2014 Singapore Grand Prix

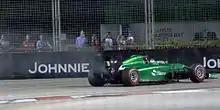
Kamui Kobayashi failed to start the race due to an oil pressure problem.

The weather at the start was dry and clear, with the air temperature between and a track temperature from . All drivers started on the super soft compound tyre. Rosberg's car had a faulty steering wheel control due to a wiring loom problem. Although he made the starting grid after a steering wheel change and computer reset, the problem persisted and he began from the pit lane. Kobayashi's car developed an oil pressure issue on the formation lap and pulled off the circuit, preventing him from starting. When the race began at 20:00 Singapore Standard Time, Hamilton led the field into the first corner. Ricciardo's engine briefly lost power, preventing him from passing teammate Vettel. Alonso attempted to pass the Red Bull cars to their right but entered turn one too quickly, locked his front-left tyre, and drove onto the run-off area, falling to third.